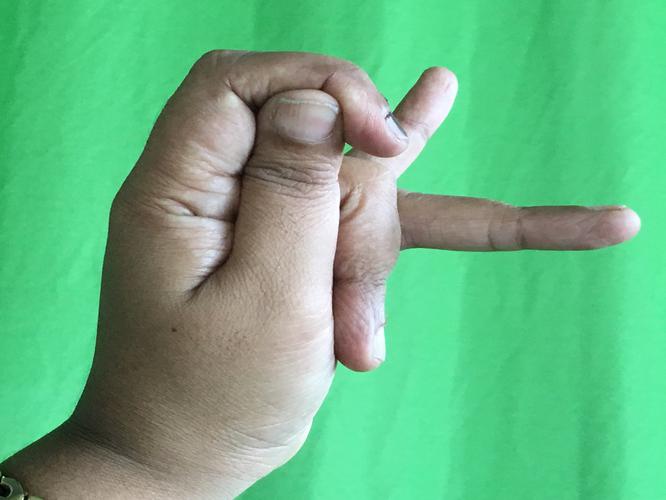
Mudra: Katakamukha_3
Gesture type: single_hand